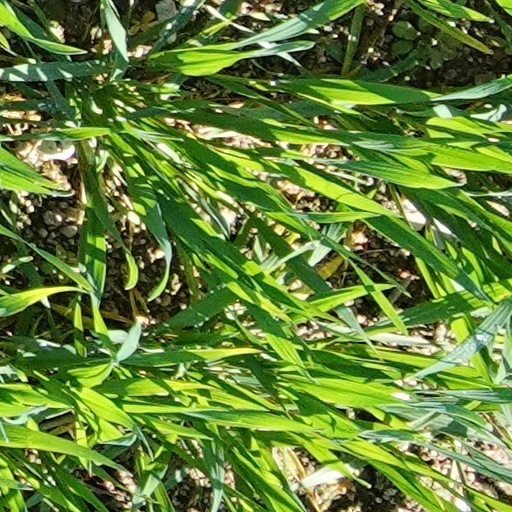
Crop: wheat